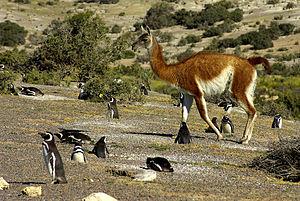
Punta Tombo est une réserve de faune sur la côte atlantique de la province de Chubut, en République argentine, et une des principales colonies continentales de reproduction du manchot de Magellan, située à 120 kilomètres au sud de l'embouchure du Río Chubut, où se trouvent les villes de Rawson et de Trelew.